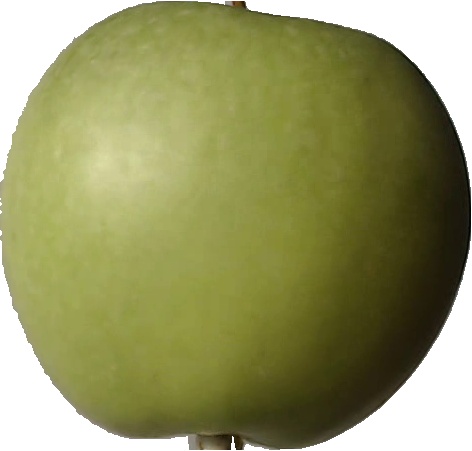
Label: apple_granny_smith_1